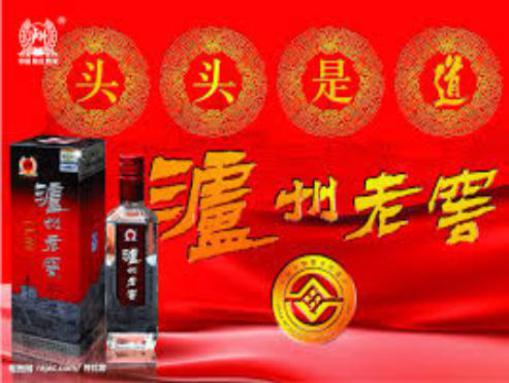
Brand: luzhoulaojiao-1
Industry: Food